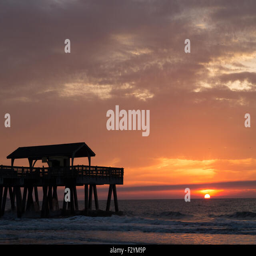
a photograph of a beautiful sunrise .